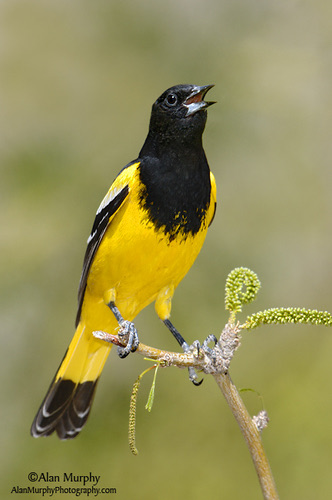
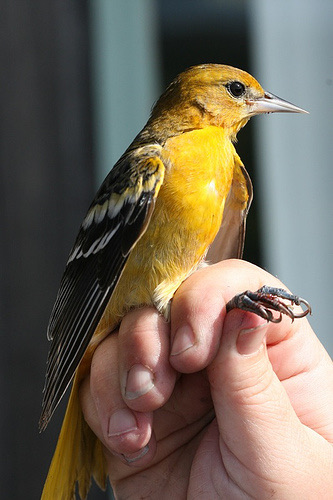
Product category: misc
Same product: yes